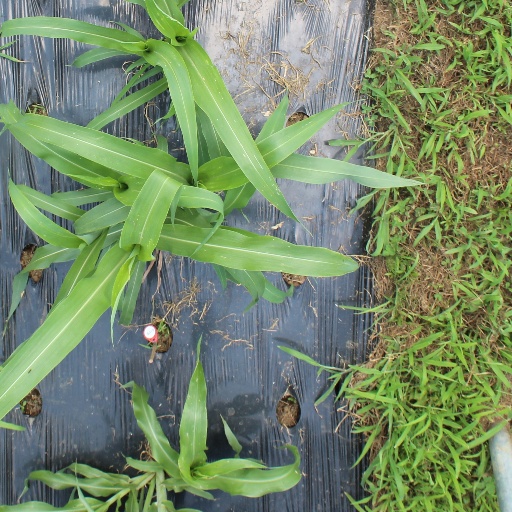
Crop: sorghum